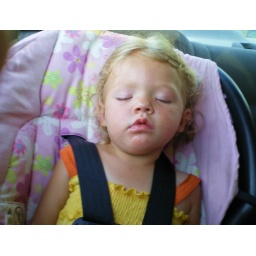
Baby Bri asleep in her car seat